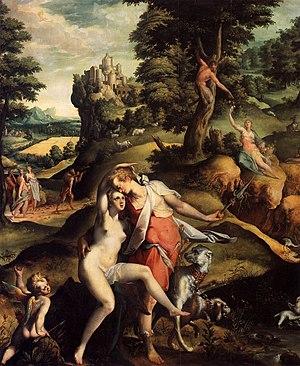
1587 est une année commune commençant un jeudi.